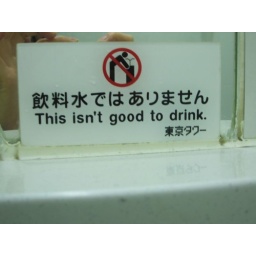
... not that i was planning to drink water from the sink in the bathroom...